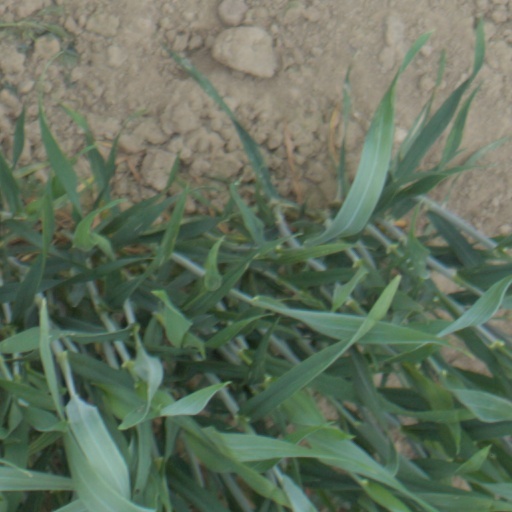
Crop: wheat